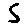
Label: 5